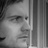
Emotion: sad